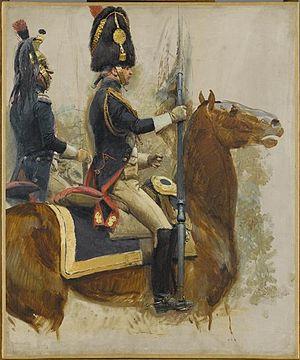
Le 1ᵉʳ escadron de grenadiers à cheval de la Garde impériale est un escadron de cavalerie lourde du Régiment de grenadiers à cheval de la Garde impériale intégré à la Vieille Garde. Il tire son origine du décret du 3 janvier 1800, qui donne naissance à deux escadrons de grenadiers à cheval de la Garde Consulaire, qui deviendra plus tard la Garde Impériale. Il sera dissous définitivement en 1815.